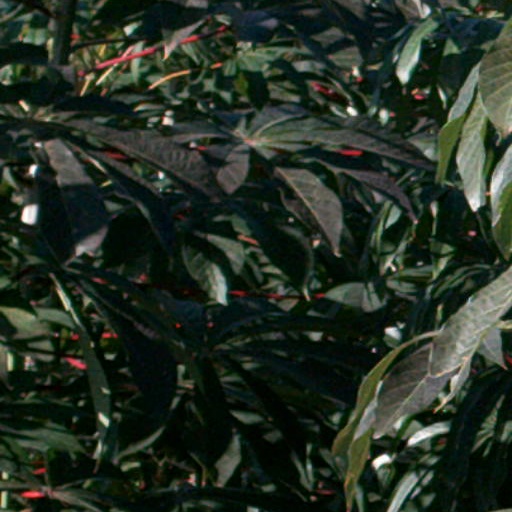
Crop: cassava